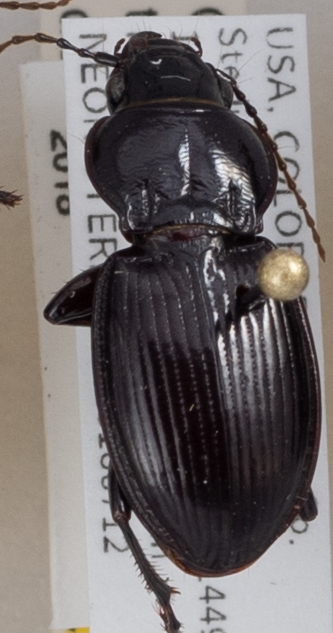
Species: Cyclotrachelus torvus
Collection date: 2018-07-12
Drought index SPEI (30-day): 0.792
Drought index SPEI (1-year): -0.33
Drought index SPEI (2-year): -0.418